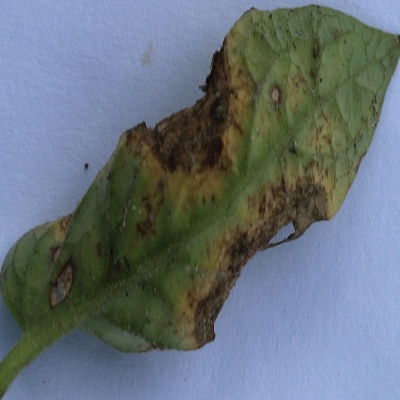
Crop: Tomato
Condition: verticulium wilt